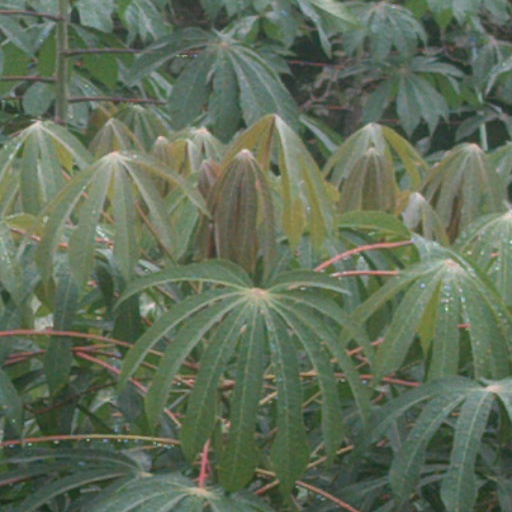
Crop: cassava